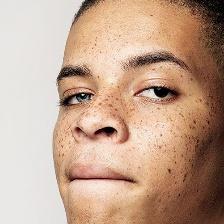
Label: faces